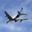
Label: airplane